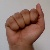
The image shows a hand gesture representing the letter 'A' in Indian Sign Language.